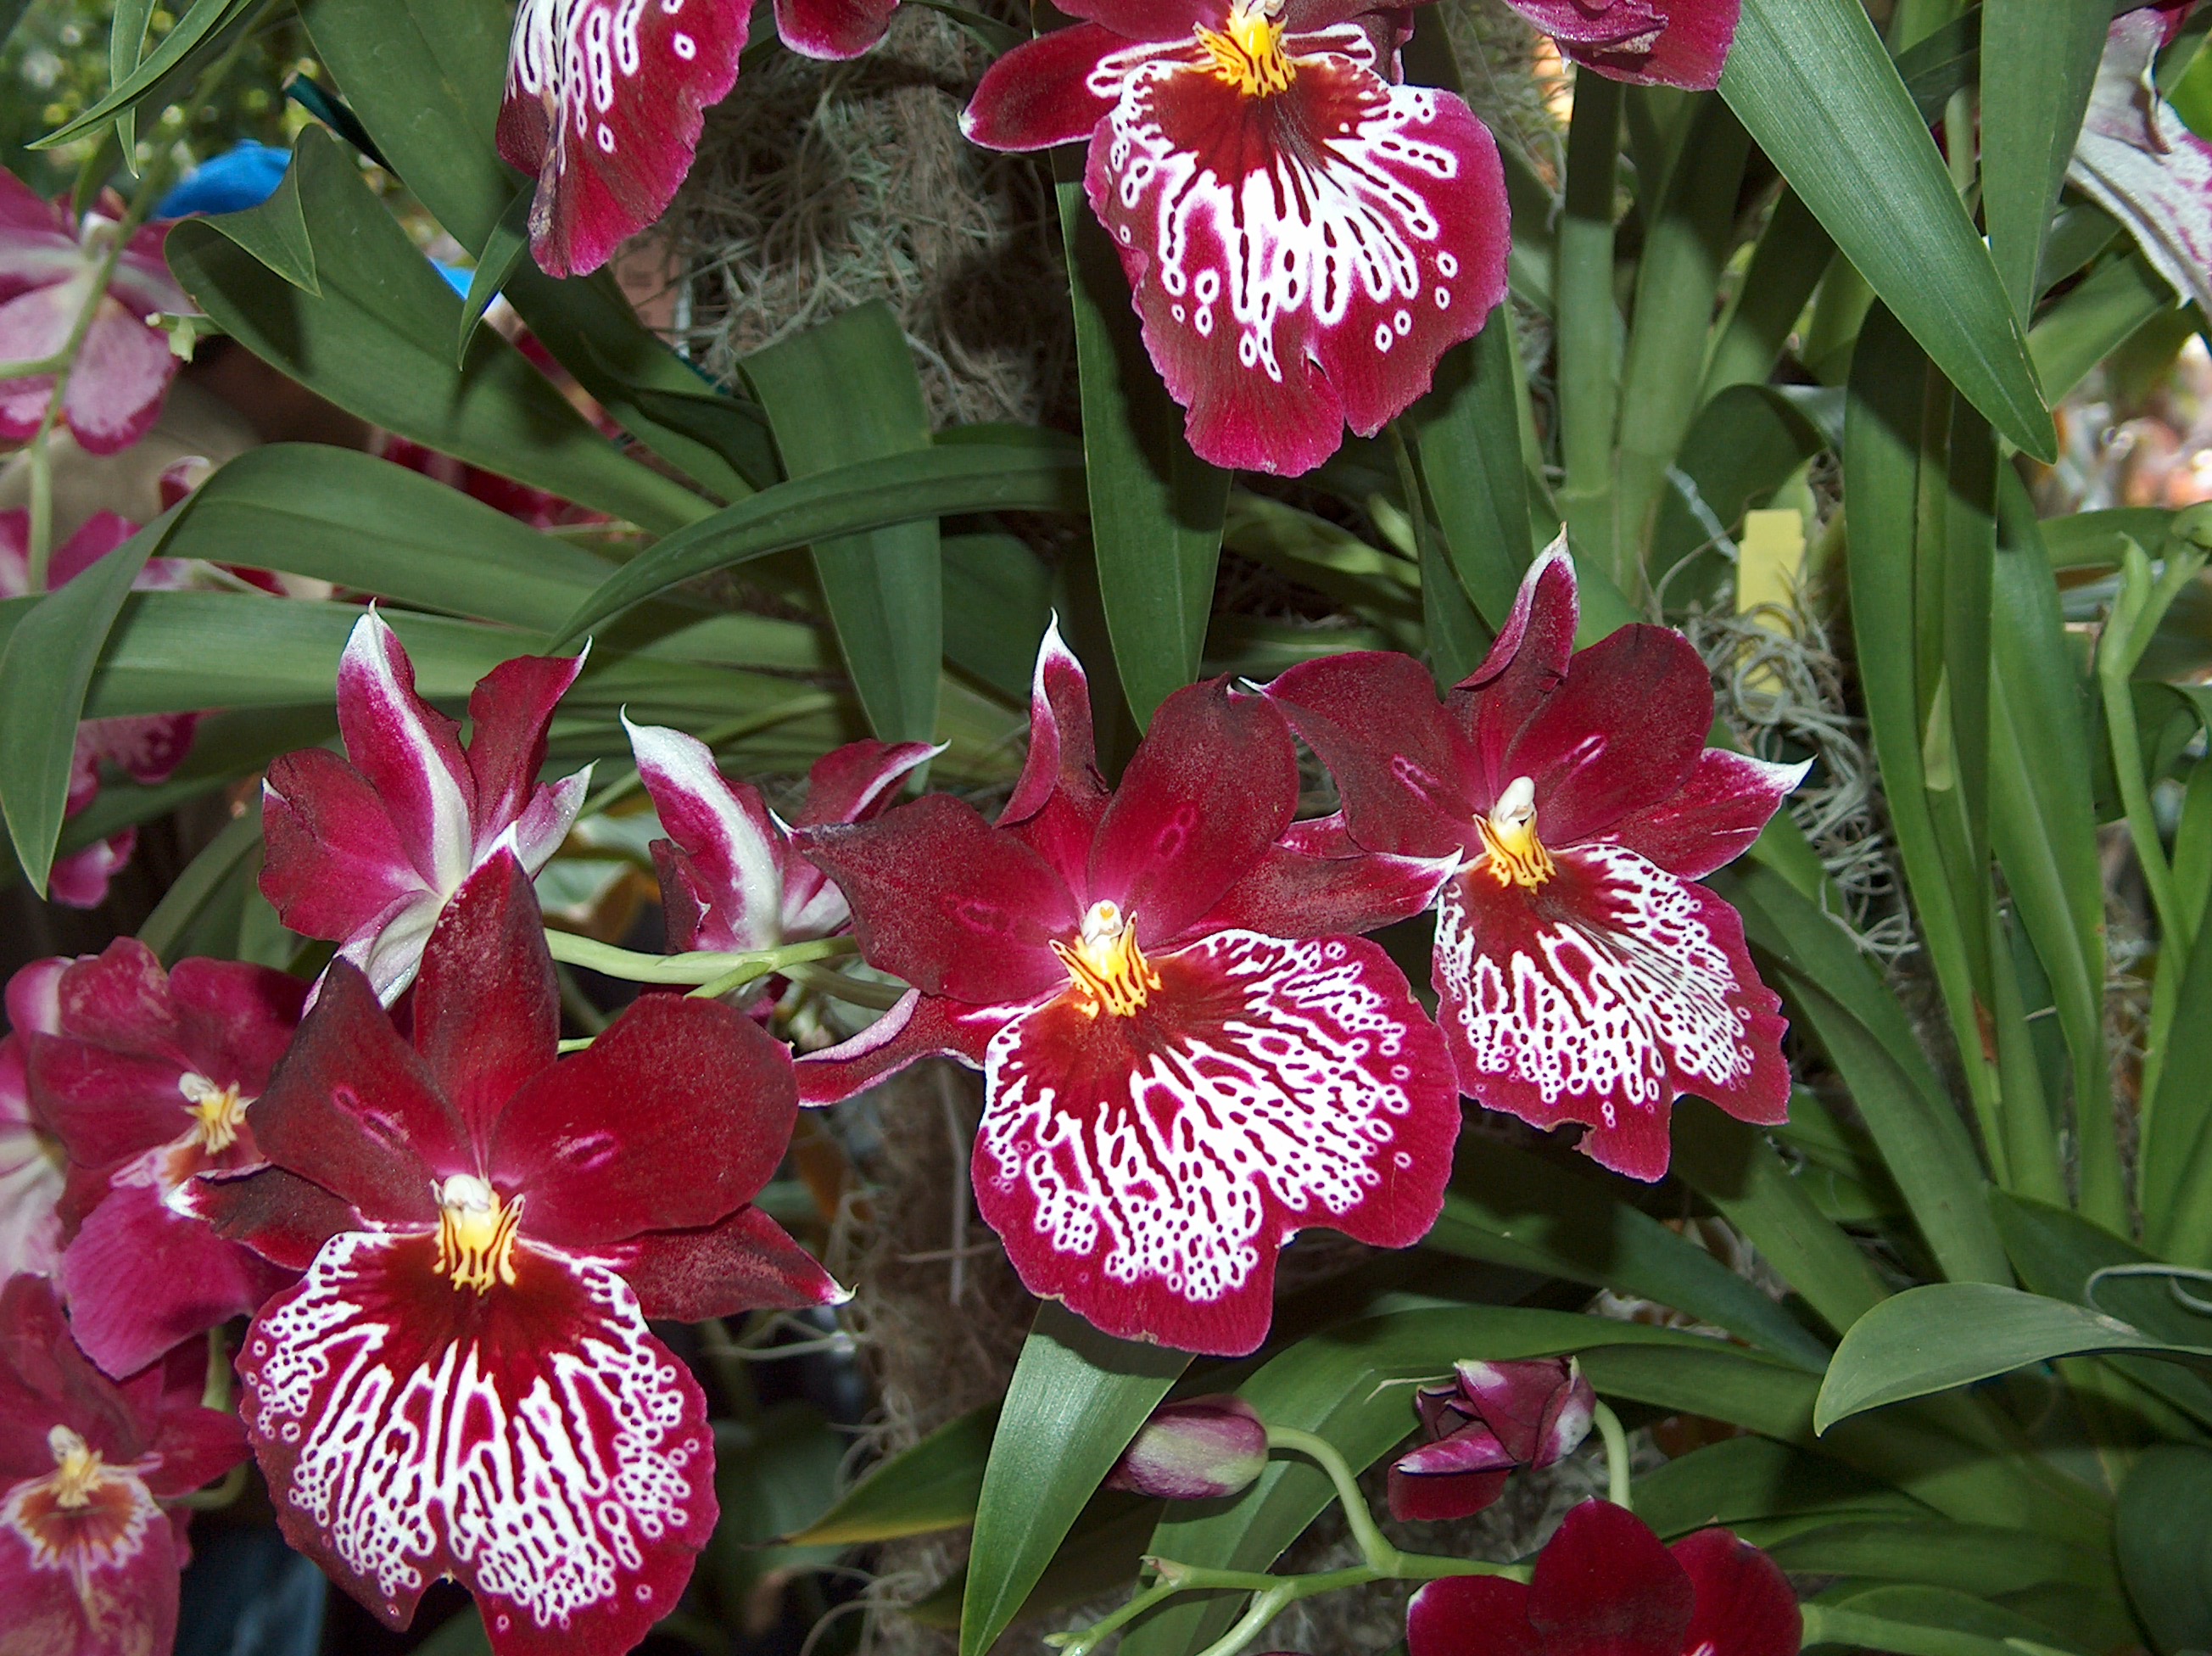
orchid, flower, flowering plant, plant, terrestrial plant, petal, botany, iris, pink family, annual plant, orchids of the philippines, wildflower, perennial plant